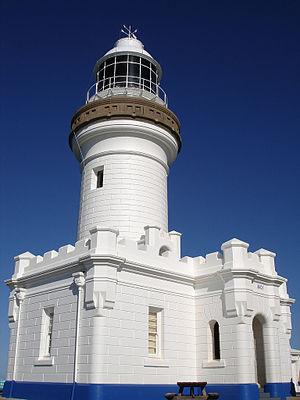
Le phare de Cap Byron en Australie.
Il s'agit d'une liste des phares d'Australie. Elle contient les phares actifs ainsi que ceux déclassés mais d'importance historique.